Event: Nepal Earthquake
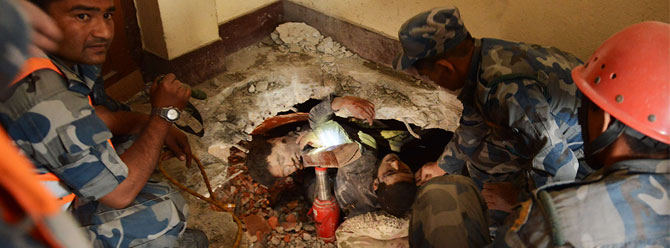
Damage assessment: damage